Kincardine Castle, Royal Deeside

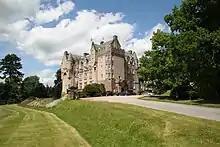
Kincardine Castle

The castle was built between 1894 and 1896 based on Scots Baronial designs by Niven and Wigglesworth of London. David Barclay Niven trained in Dundee and moved to the office of Sir Aston Webb in London where he became principal designer. At the time, Webb was working on designs for the Victoria and Albert Museum. Webb later went on to design notable London buildings including Admiralty Arch, The Mall and the principal facade of Buckingham Palace. Herbert Hardy Wigglesworth trained in Aberdeen under Alexander Marshall Mackenzie before moving to the London office of Ernest George and Peto. The architects set up in business together and Kincardine Castle was their first major commission. They were influenced by the Arts and Crafts movement and this shows in the design which incorporates features from five centuries of building styles.